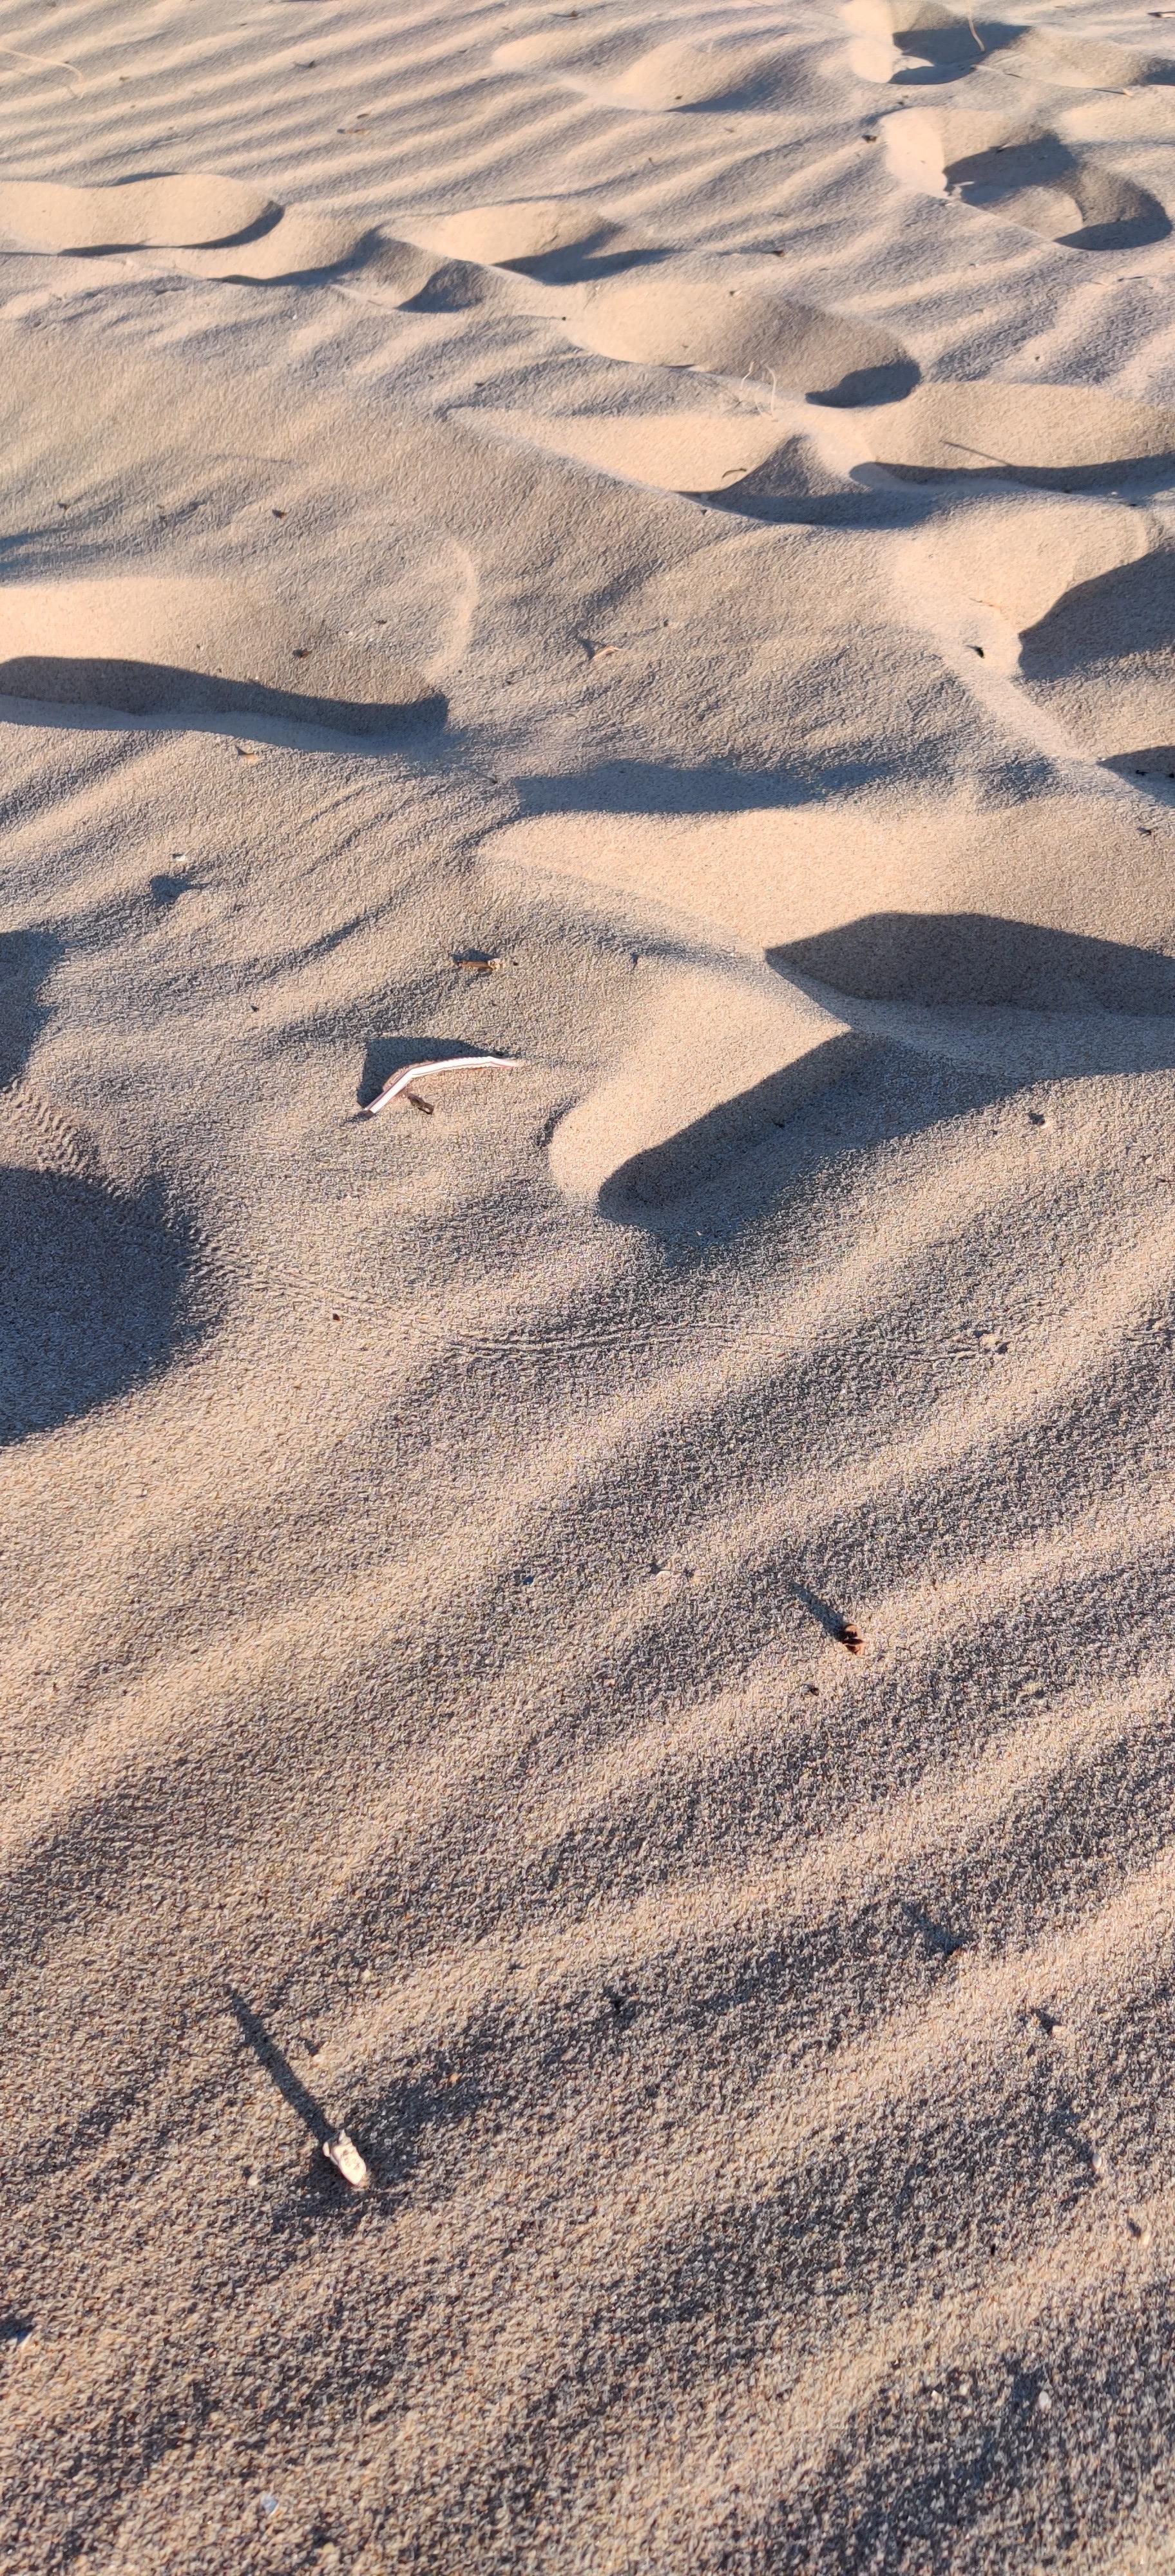
Object: Plastic straw (Straw)